Bessang Pass Natural Monument

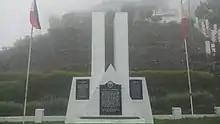
Bessang Pass Monument

Bessang Pass lies along Route 4, which is now known as the Tagudin–Cervantes–Sabangan Road (N205) in the barangay of Malaya. The pass lies on the southeast side of Langiatan Hill, which reaches a height of . South of the pass, Mount Namogoian rises to . East of Langiatan Hill is Magun Hill at .